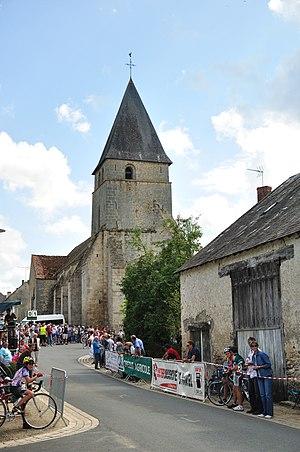
Mouhet est une commune française située dans le département de l'Indre, en région Centre-Val de Loire.
L'église Saint-Pierre de Mouhet est une église catholique française. Elle est située sur le territoire de la commune de Mouhet, dans le département de l'Indre, en région Centre-Val de Loire.